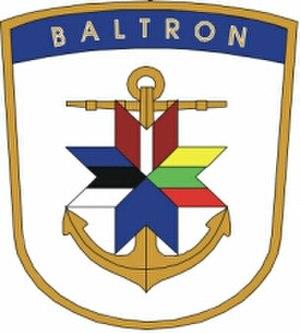
La marine estonienne est la force navale unifiée des forces armées estoniennes.
Le Baltic Naval Squadron est une force navale commune aux trois pays baltes, non permanente et affectée à diverses missions principalement en mer Baltique et plus rarement sous mandat de l'OTAN.